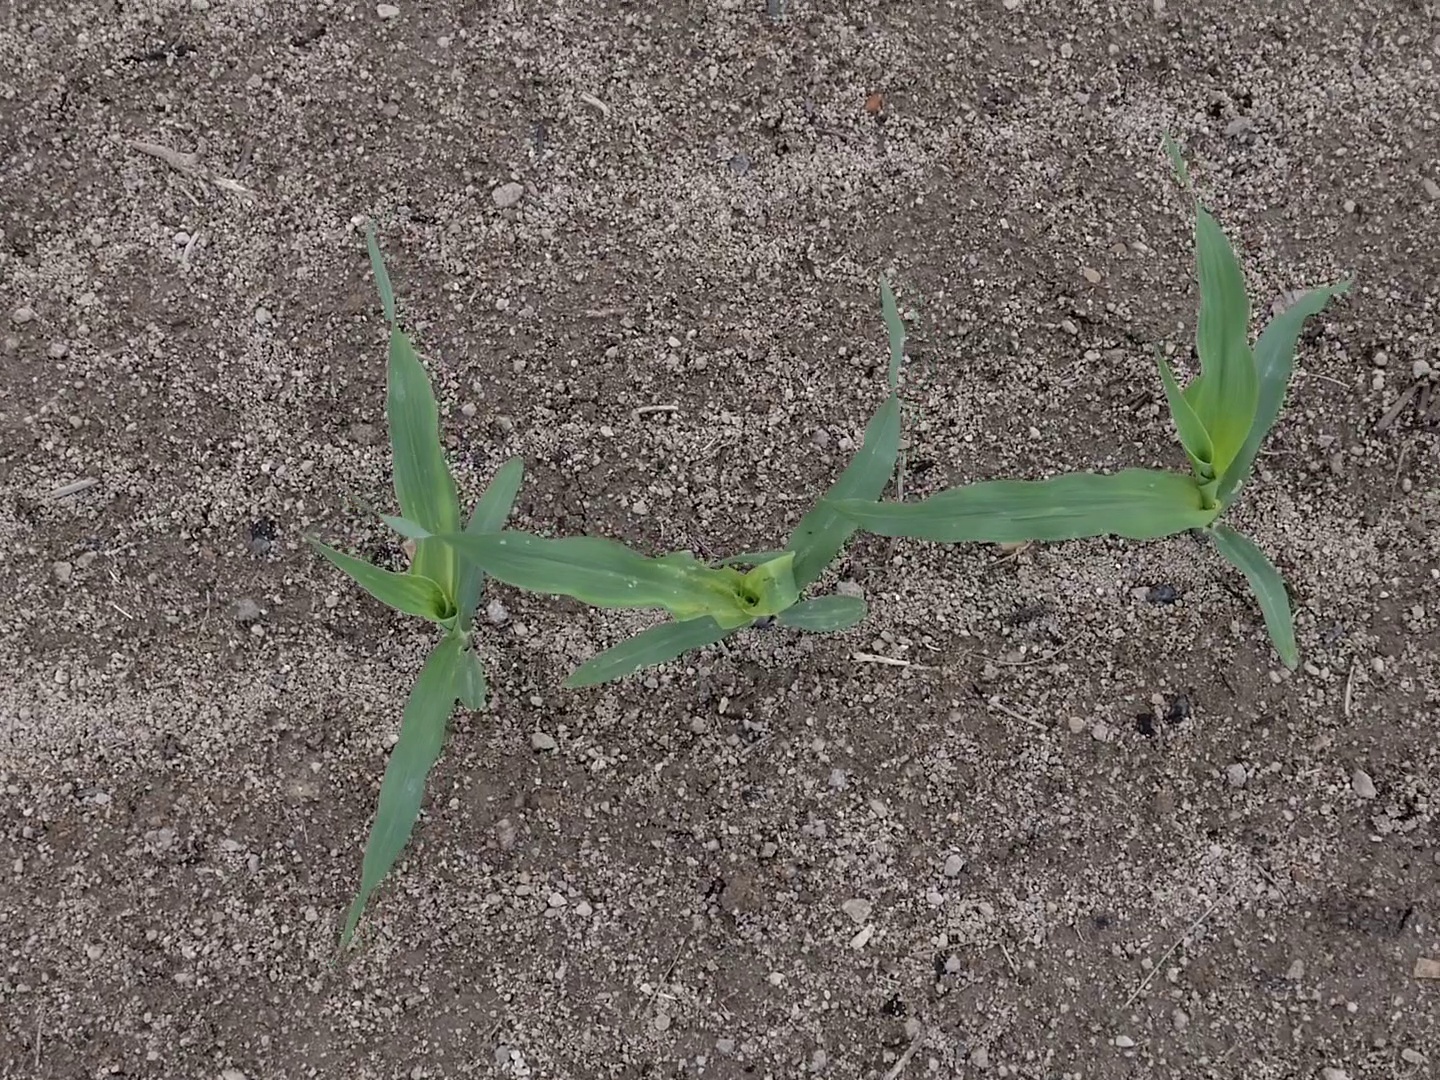
Crop: maize
Objects: maize, maize, maize, stem_maize, stem_maize, stem_maize